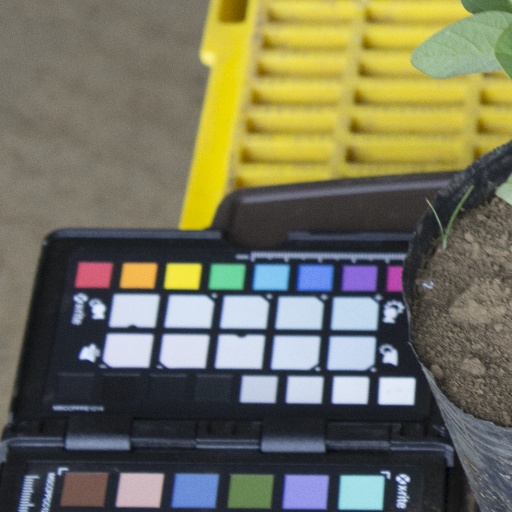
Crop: soybean